Isabella di Morra

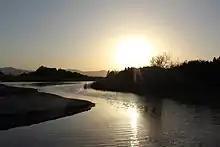
The Sinni river at sunset

She expresses repugnance towards her homeland, described as an "infernal valley" (valle inferna) and "cursed place" (denigrato sito), surrounded by "lonely and dark woods" (selve erme ed oscure), inhabited by "irrational people, without intelligence", and crossed by the "turbid Siri" (torbido Siri, today known as Sinni) the river running in the valley below her castle, whose continuous murmur as it flowed downstream into the sea increases her sense of isolation and despair. She imagines throwing herself symbolically into her loved and hated river, perhaps alluding to suicide. This has led to the singular theory that her sister Porzia and Diego Sandoval were corresponding and then became victims of the murderers; accordingly Isabella, affected by the tragedy, threw herself into the river, since there is no clue as to where she might have been buried.